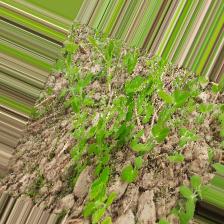
Label: Normal